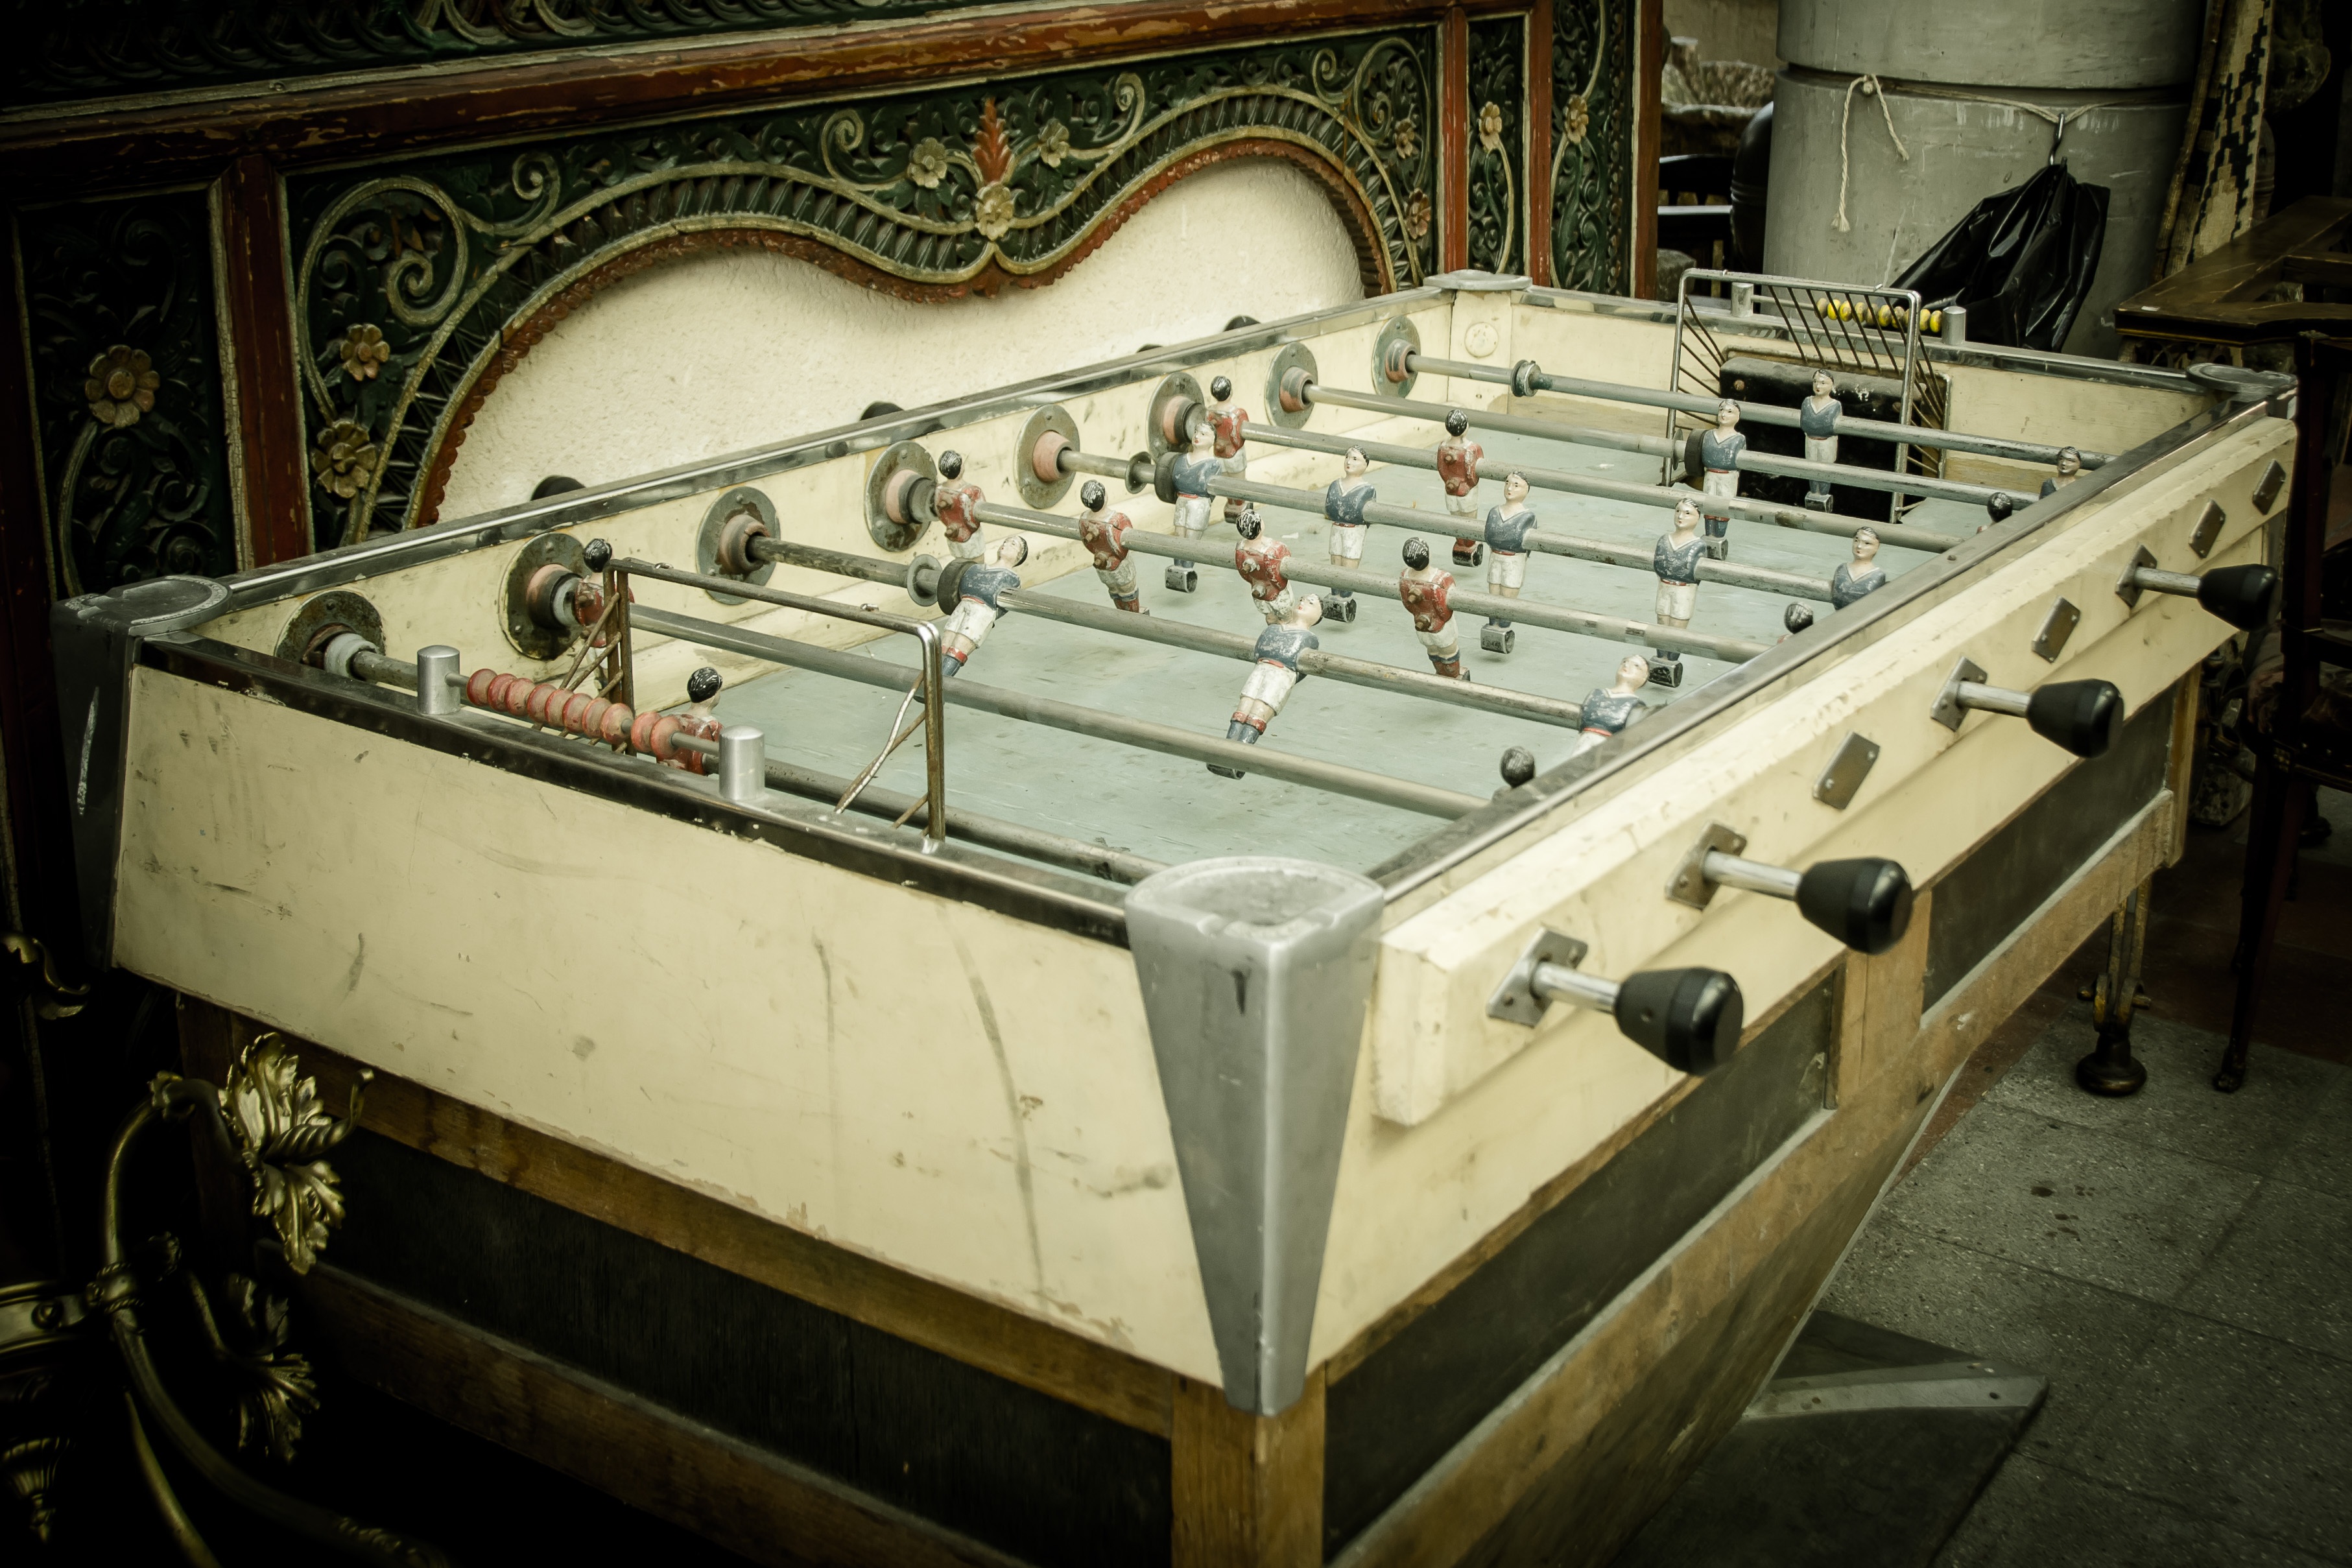
vintage, old, machine, nostalgia, junk, furniture, table football, flea market, man made object, wuzler